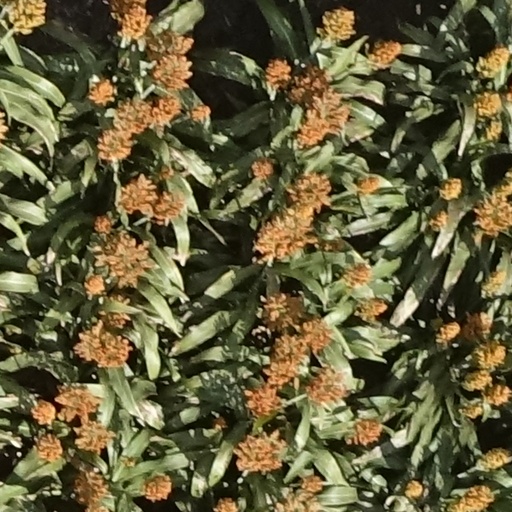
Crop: sorghum